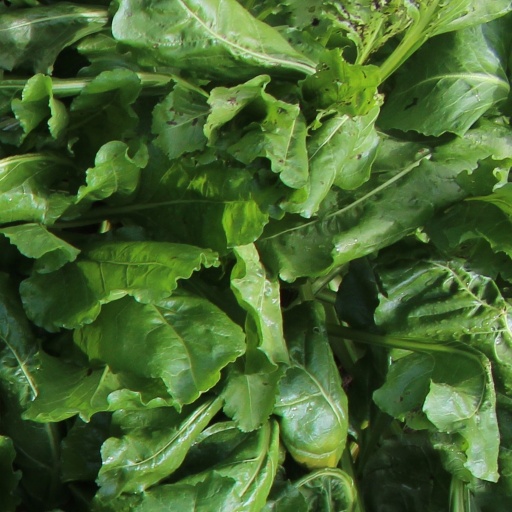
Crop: sugar beet